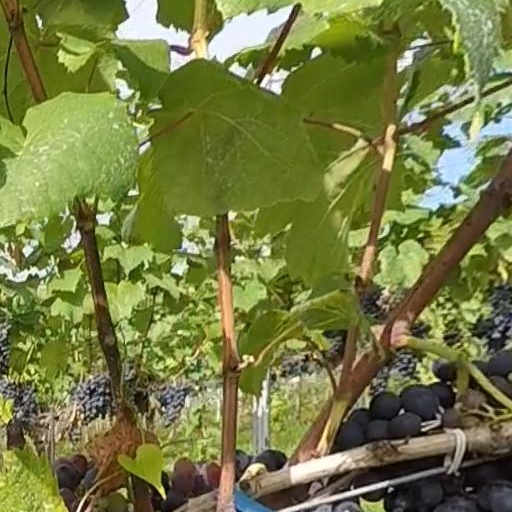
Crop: grape